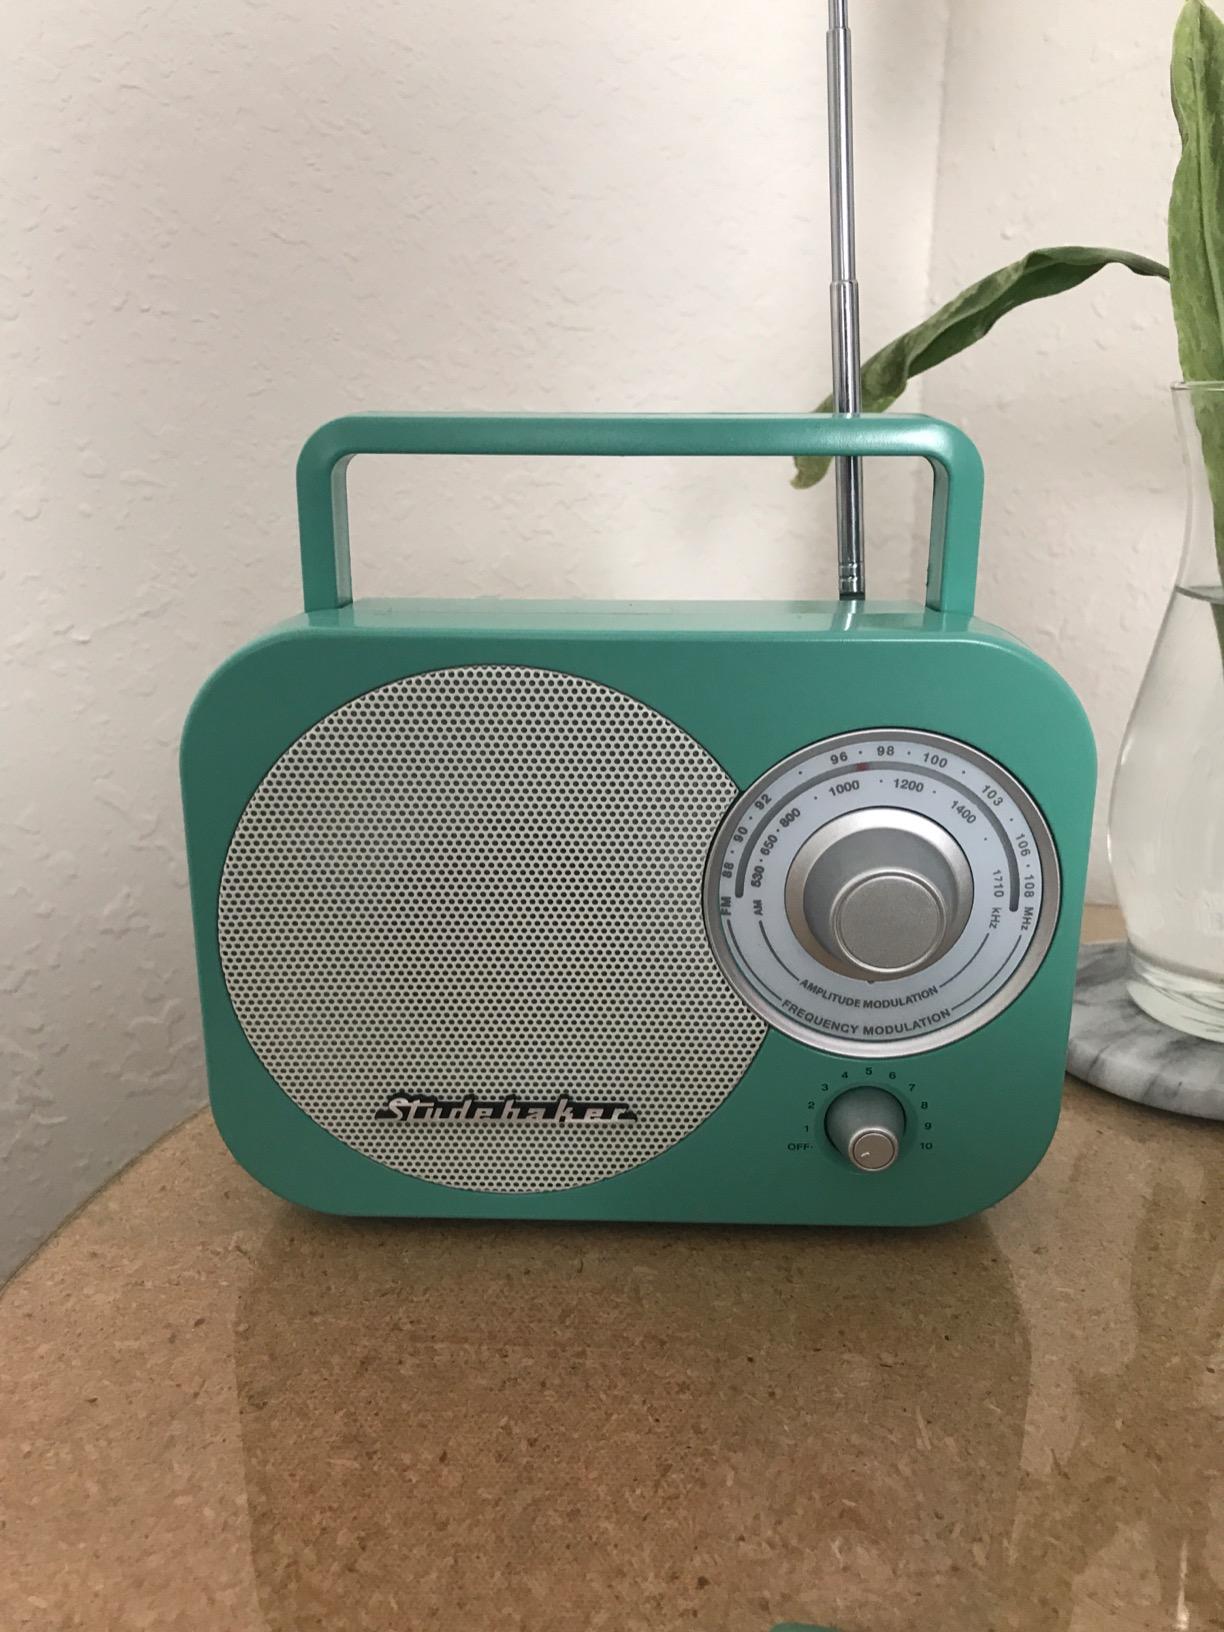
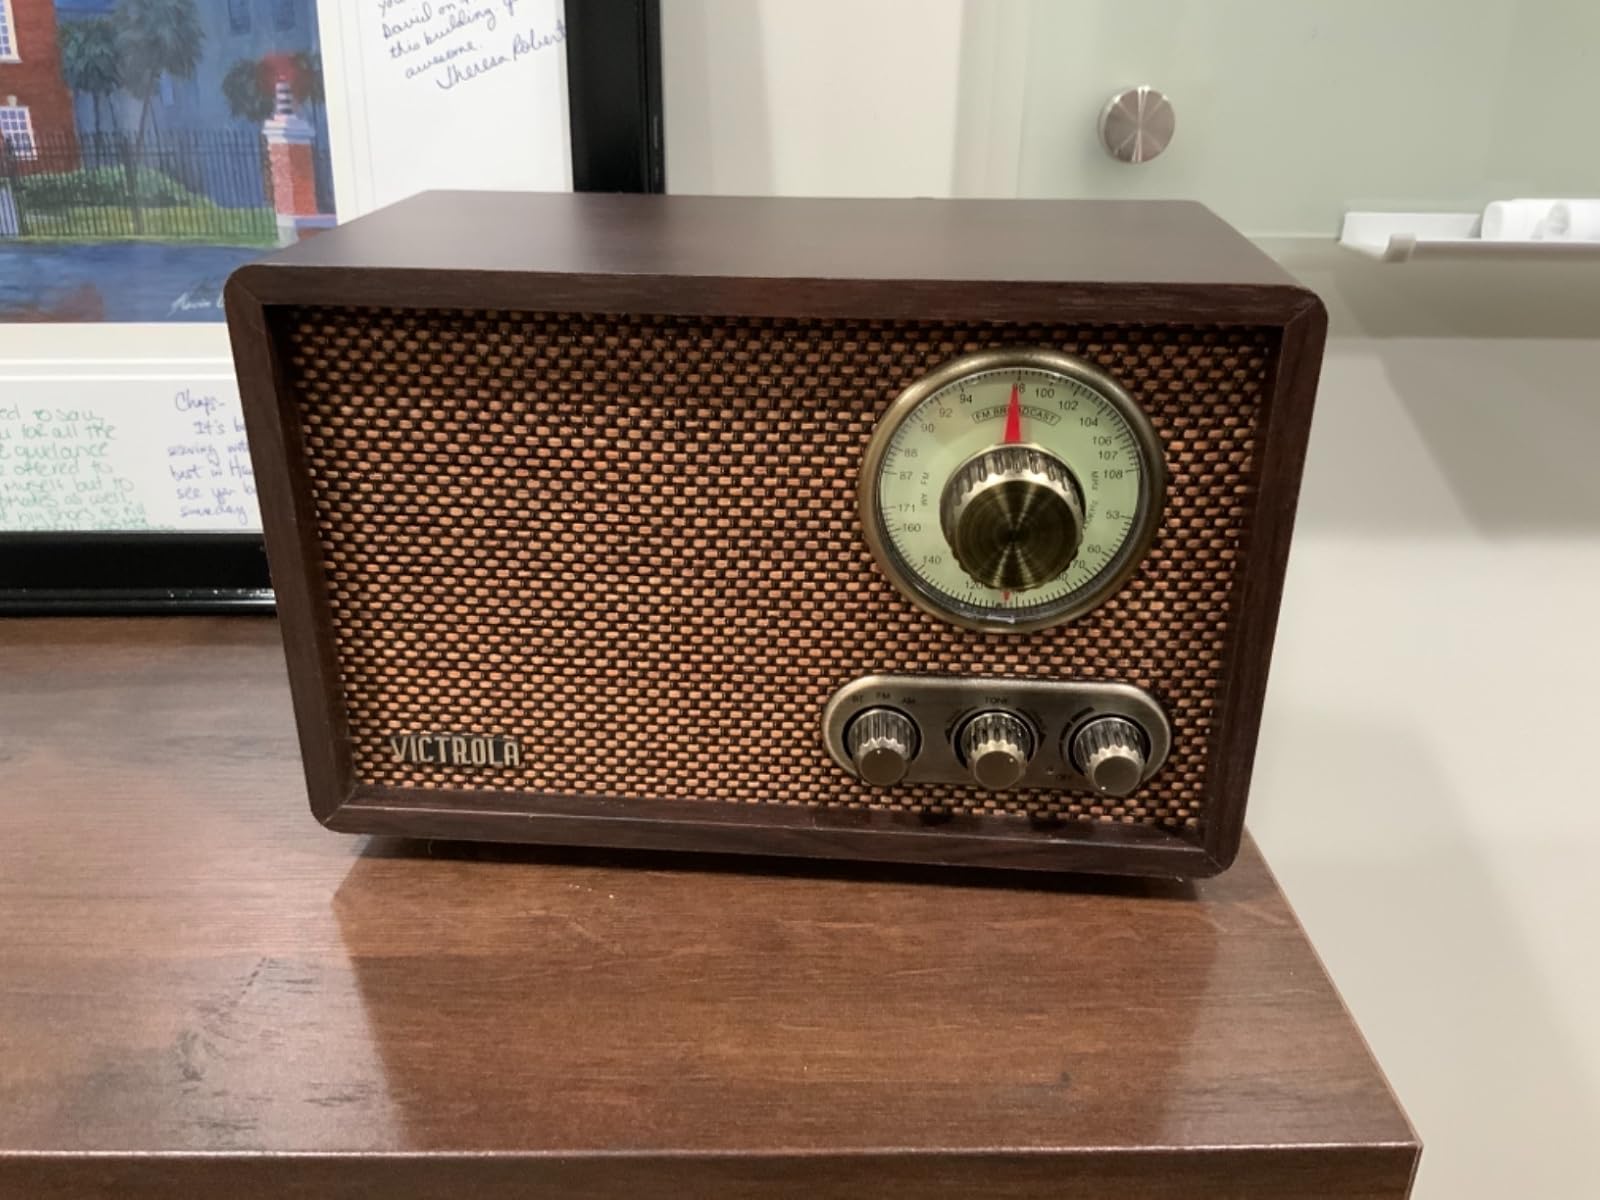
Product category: radio
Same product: no